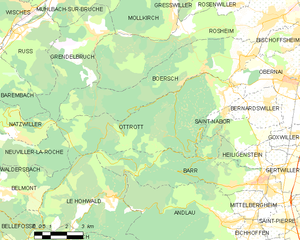
Carte des communes françaises